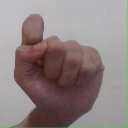
अक्षर: घ